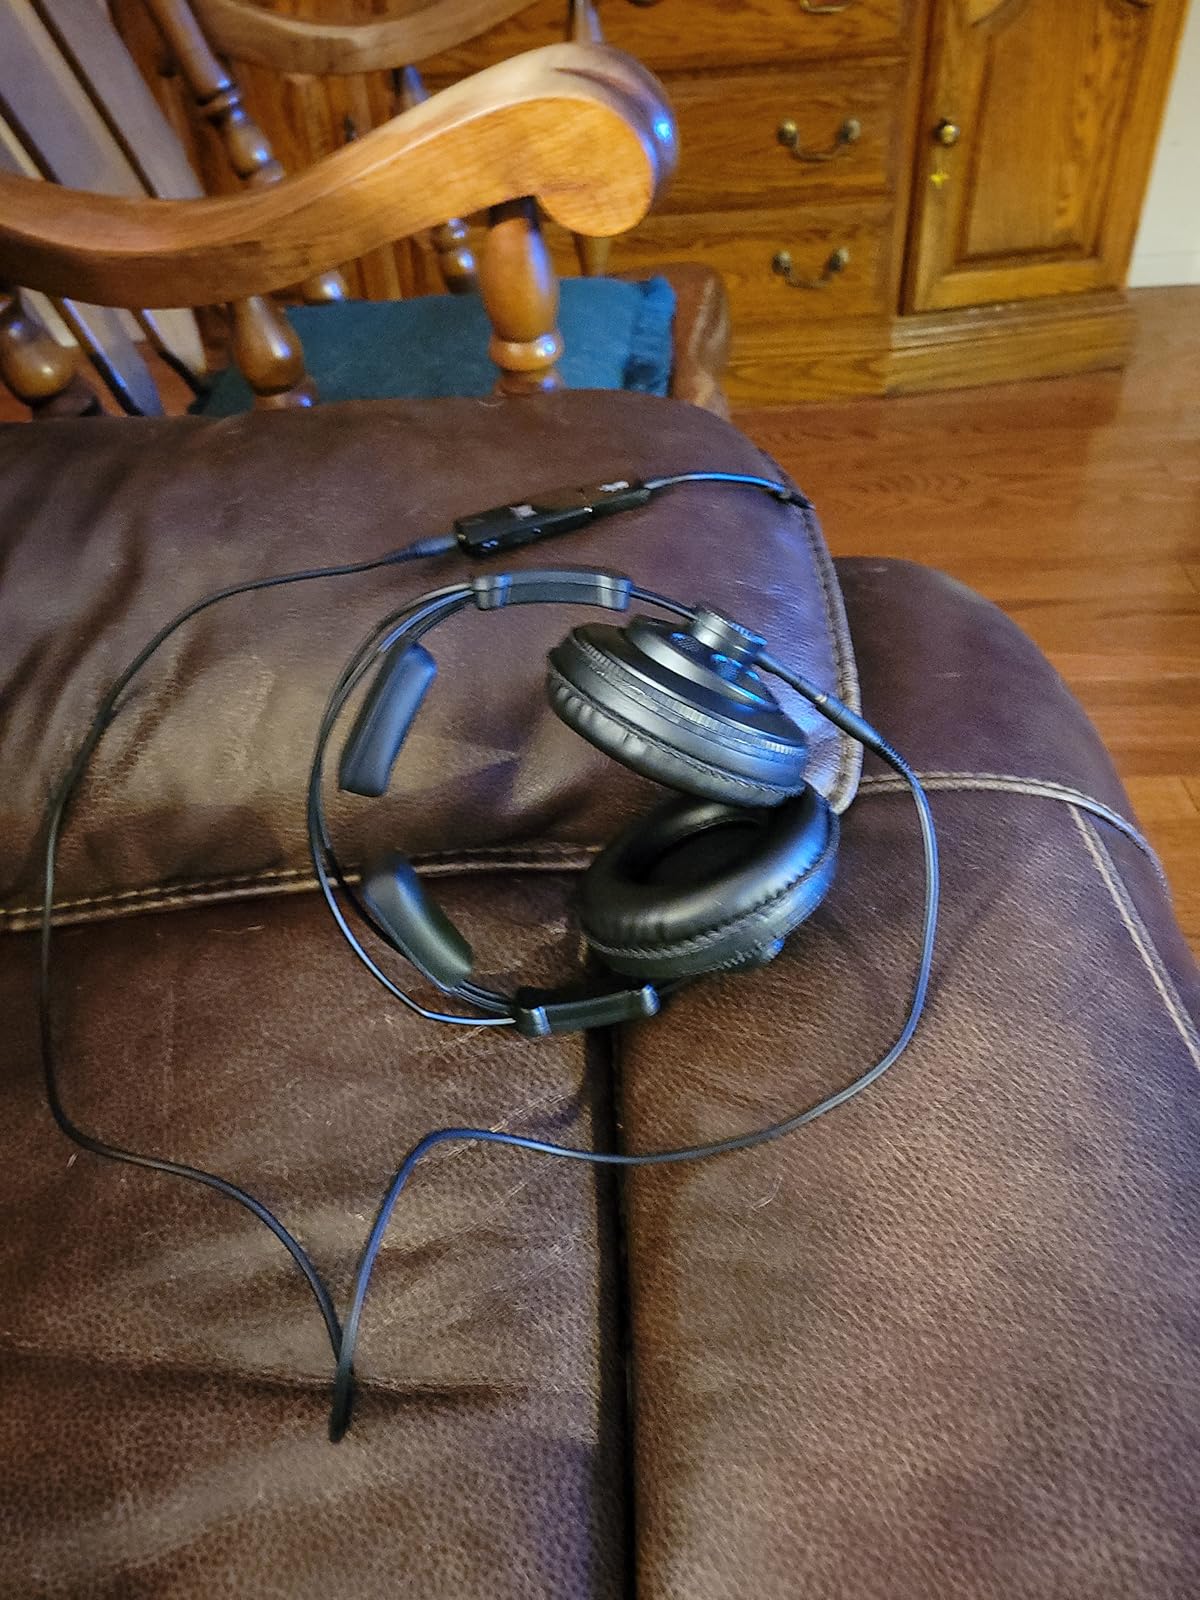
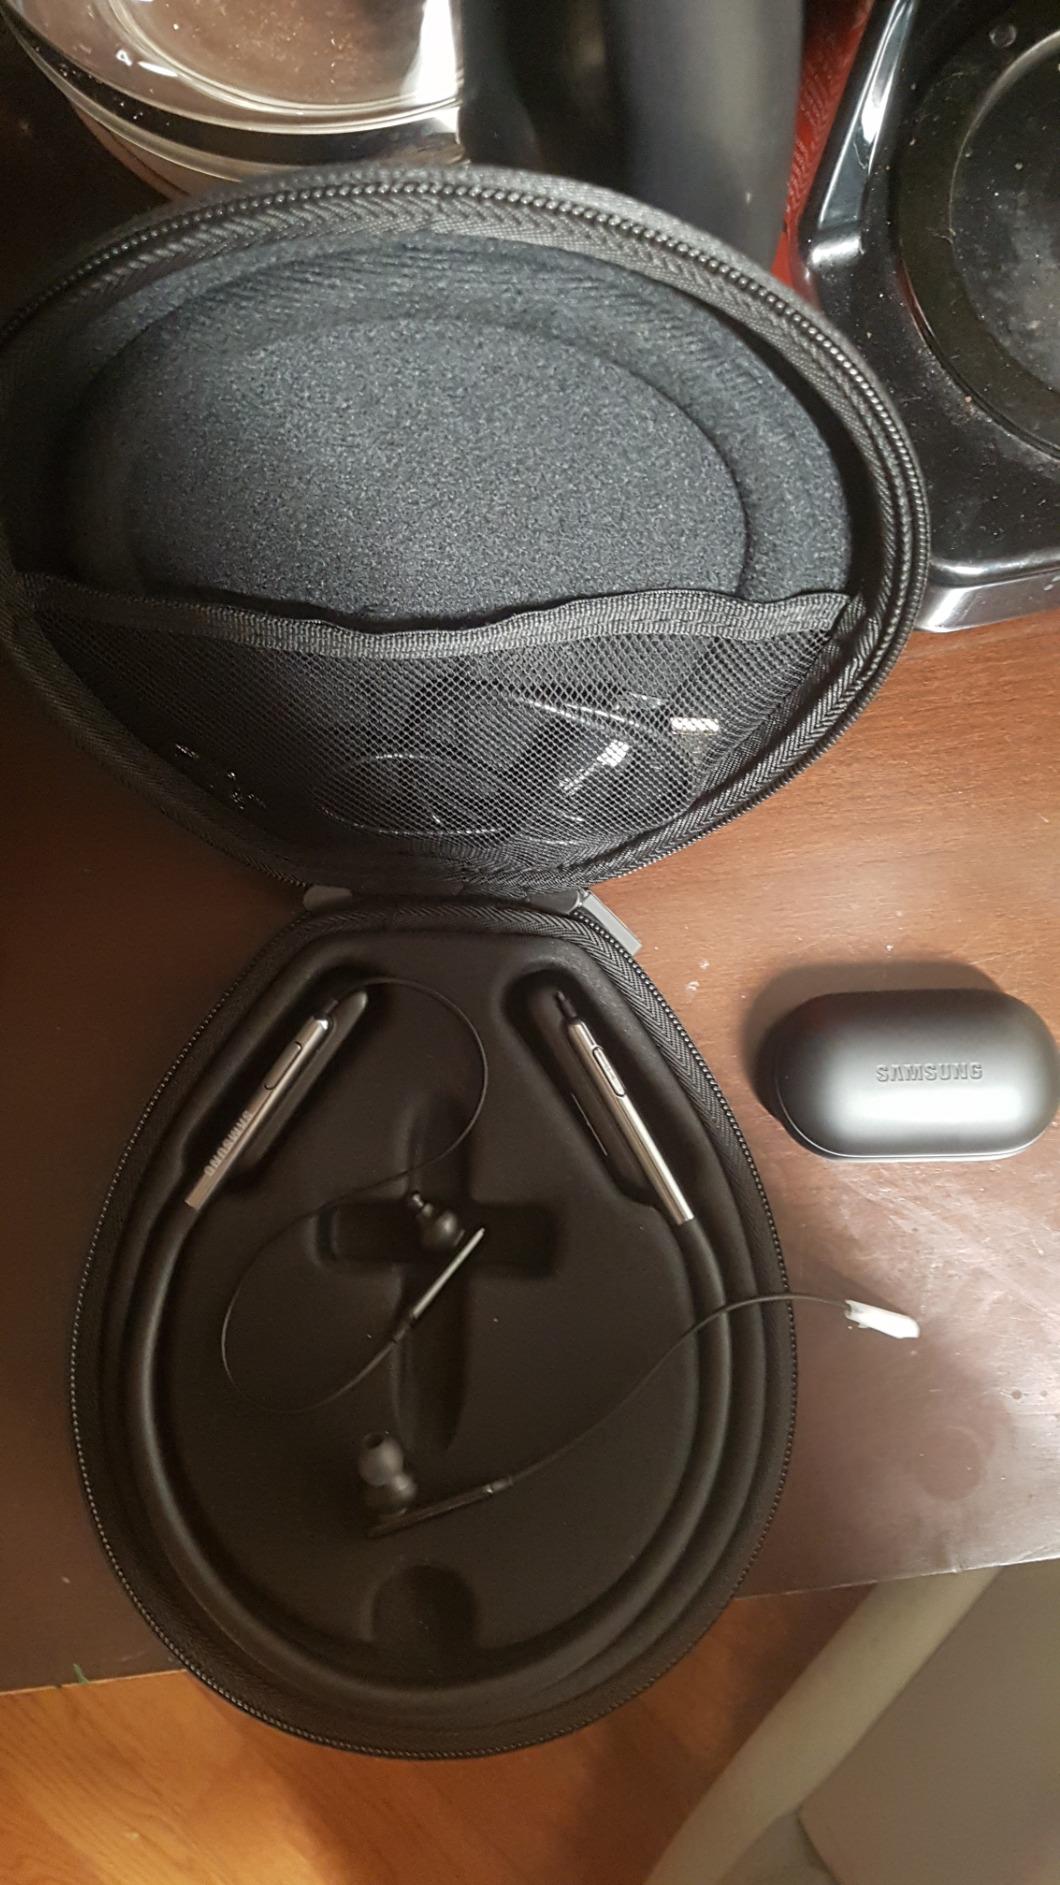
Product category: headphones
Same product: no